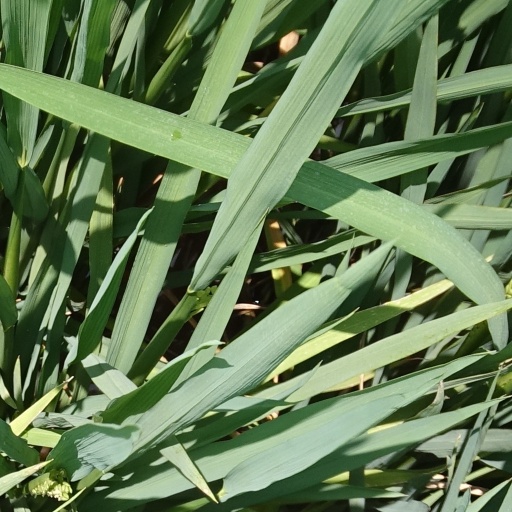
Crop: rice